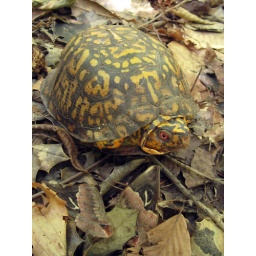
Terrapene carolina. It was eating the moth in the foreground, which was why its face was so dusty.